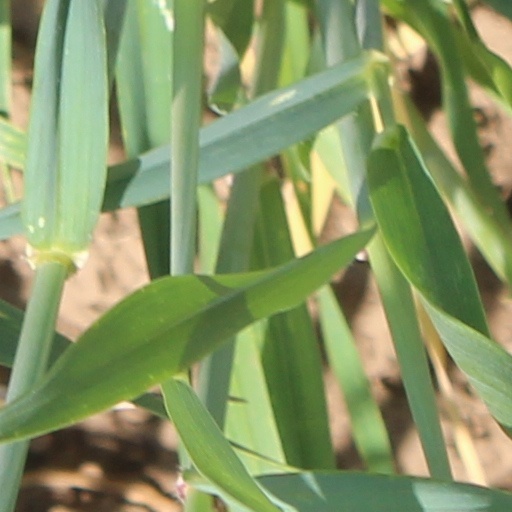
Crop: wheat